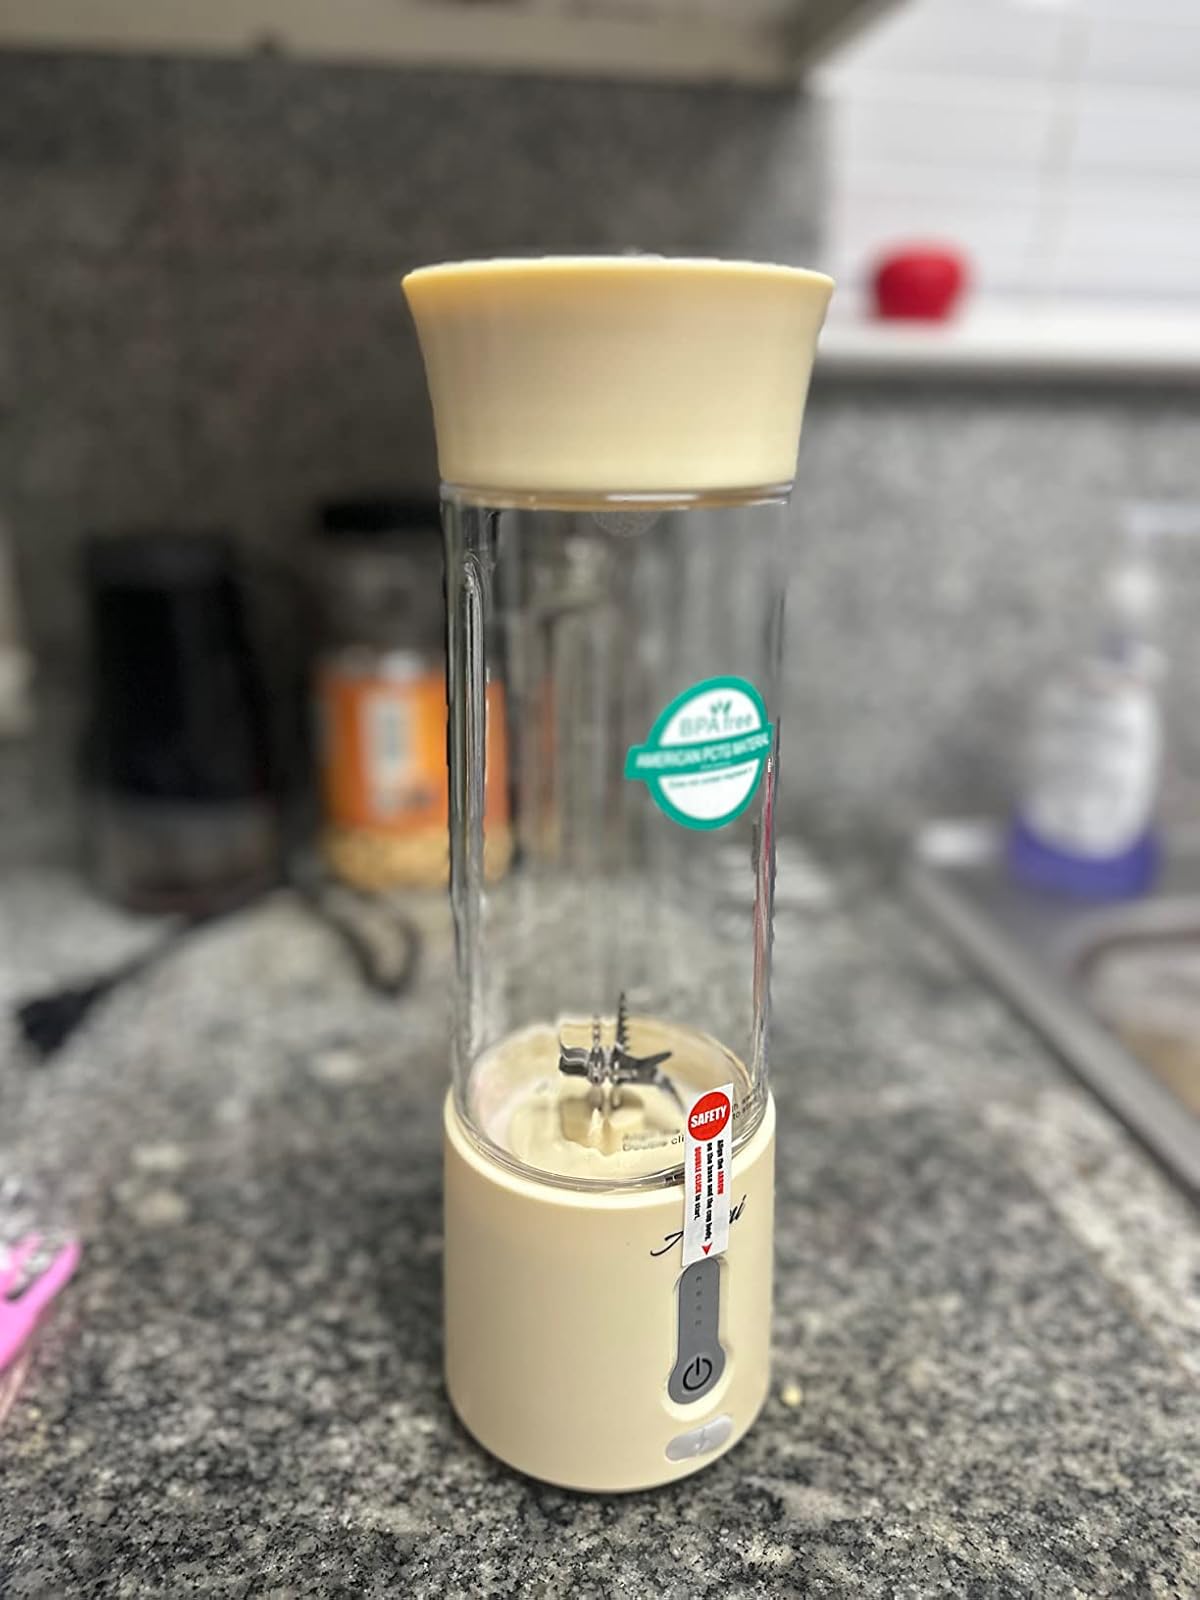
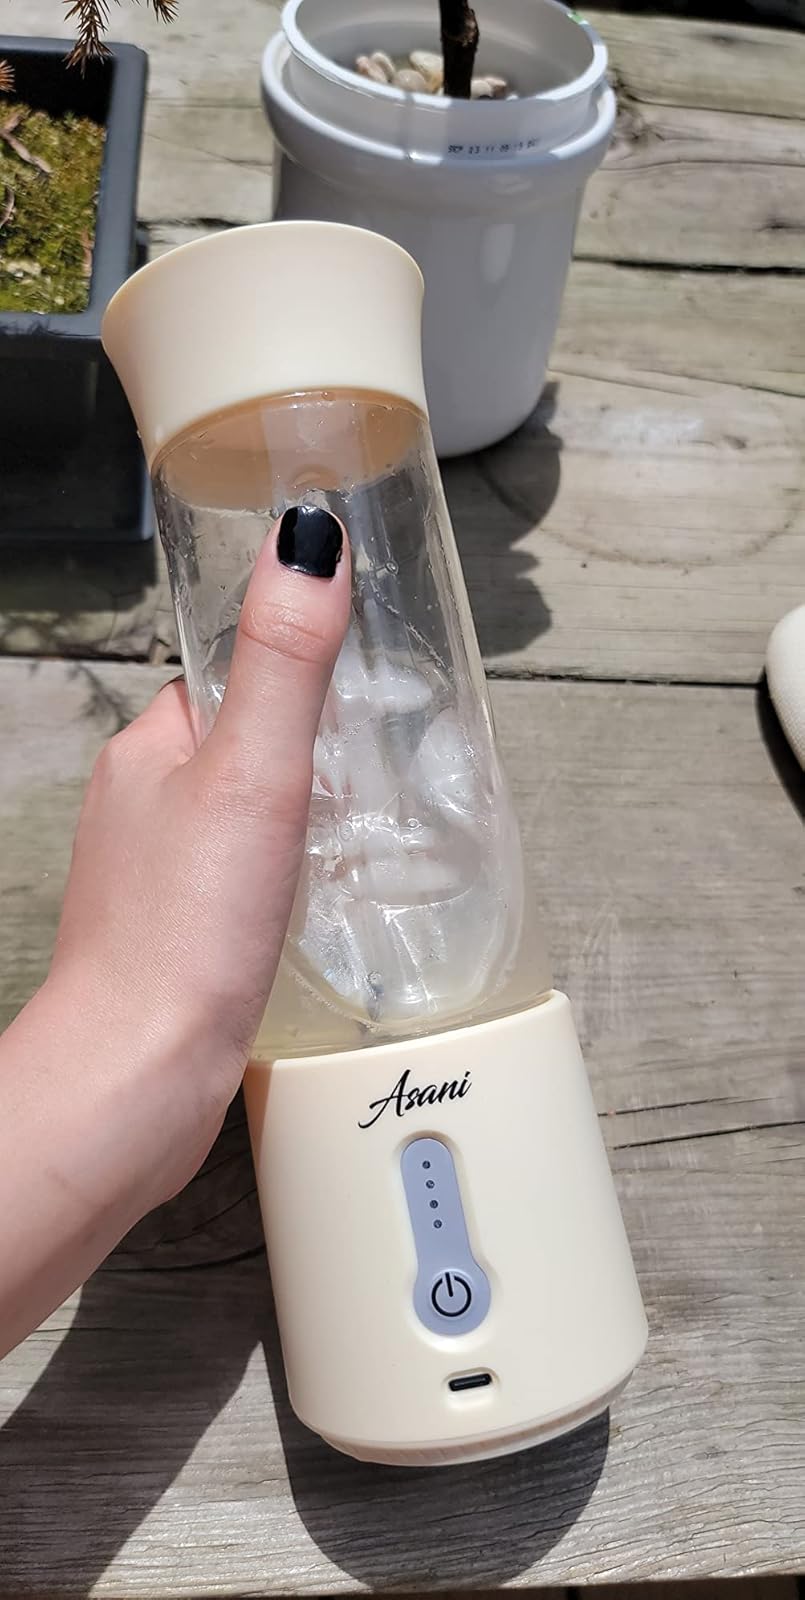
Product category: items_blender
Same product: yes